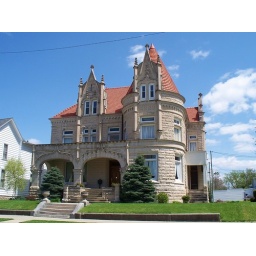
Old stone house in Van Wert, Ohio.